Heartwood Forest

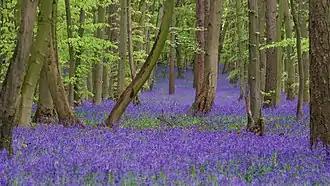
Flowers blooming in another Hertfordshire bluebell wood, Pryor's Wood

The site officially opened on 25 March 2018. Over a period of ten years, roughly 45,000 volunteers, including 17,000 school children, planted a total of 600,000 trees.